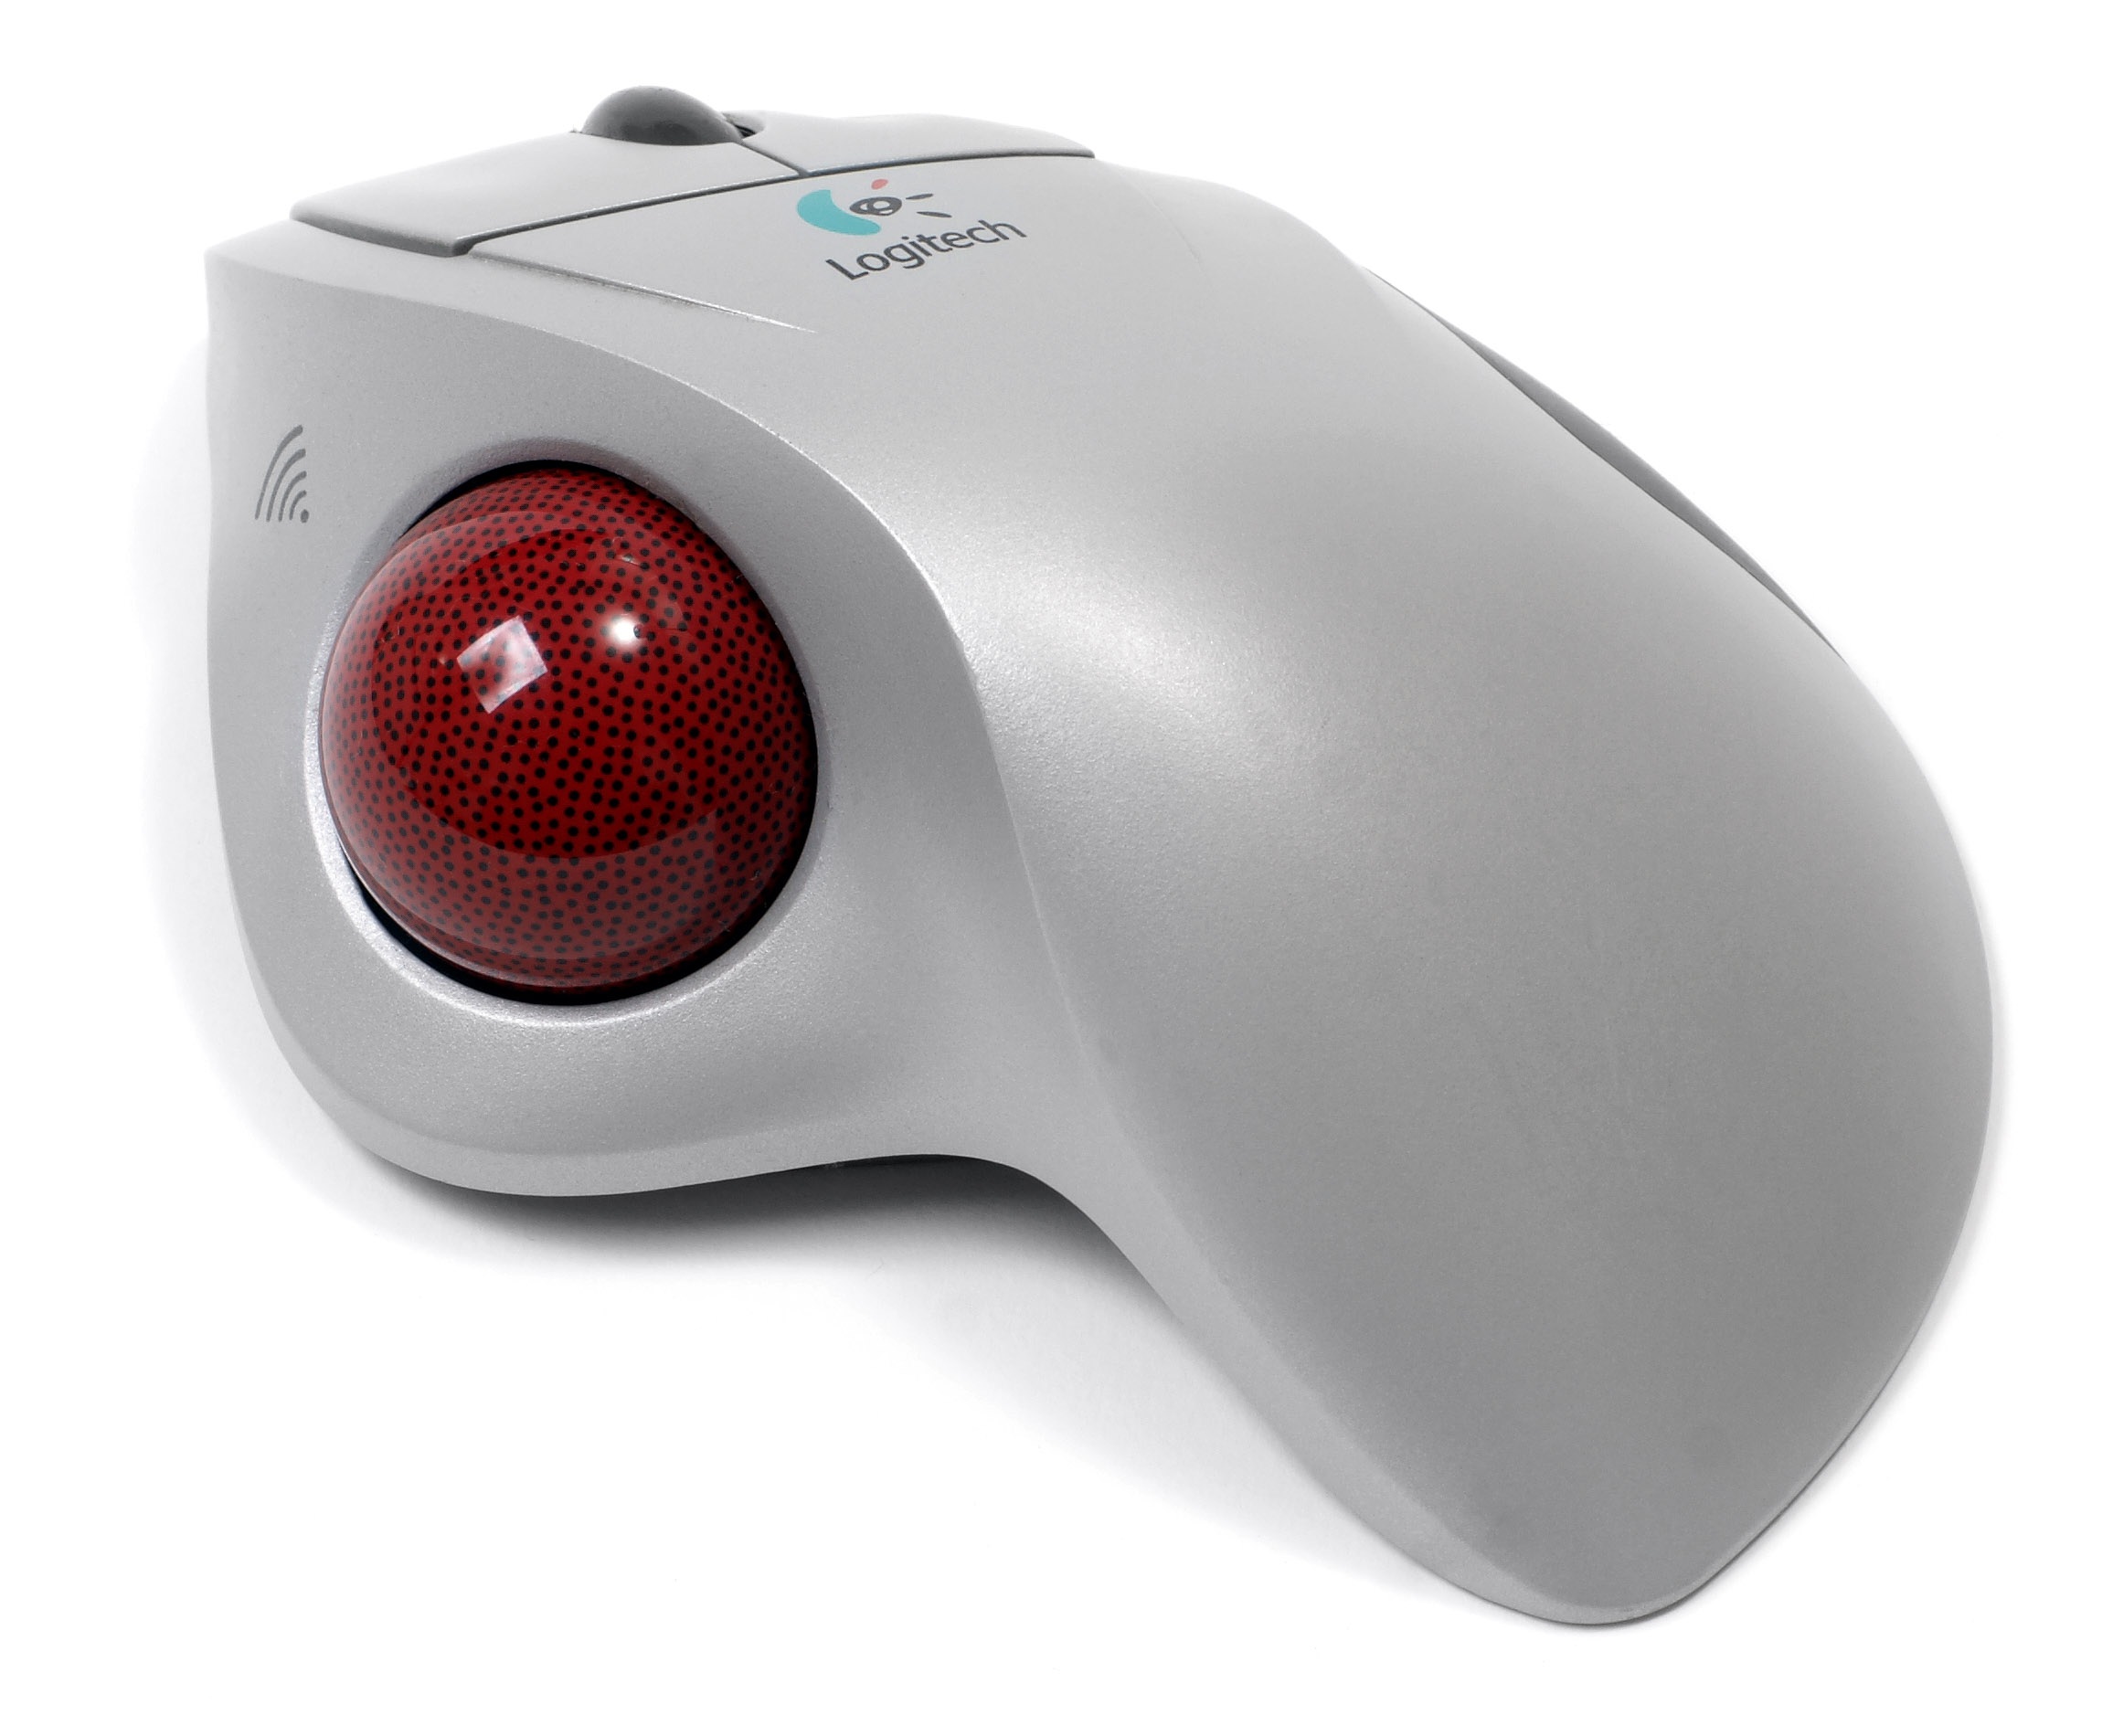
computer, technology, wheel, electronic, device, product, ball, hardware, pc, multimedia, wireless, accessory, pointer, game controller, tracking mouse, electronic device